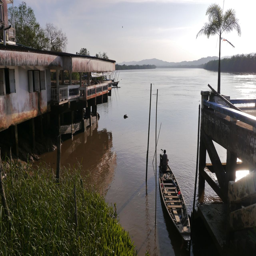
pier on side of the river .